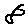
Label: 8